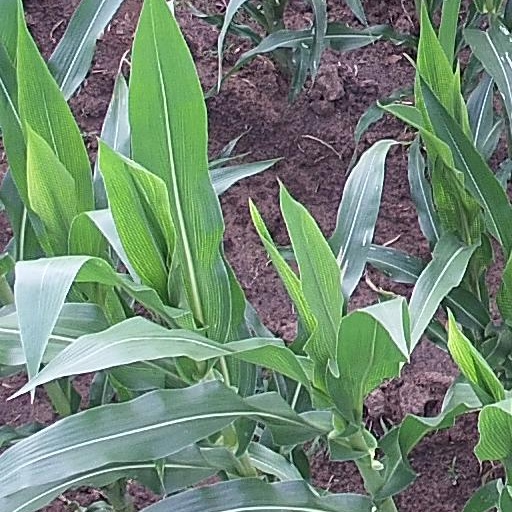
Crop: maize; corn